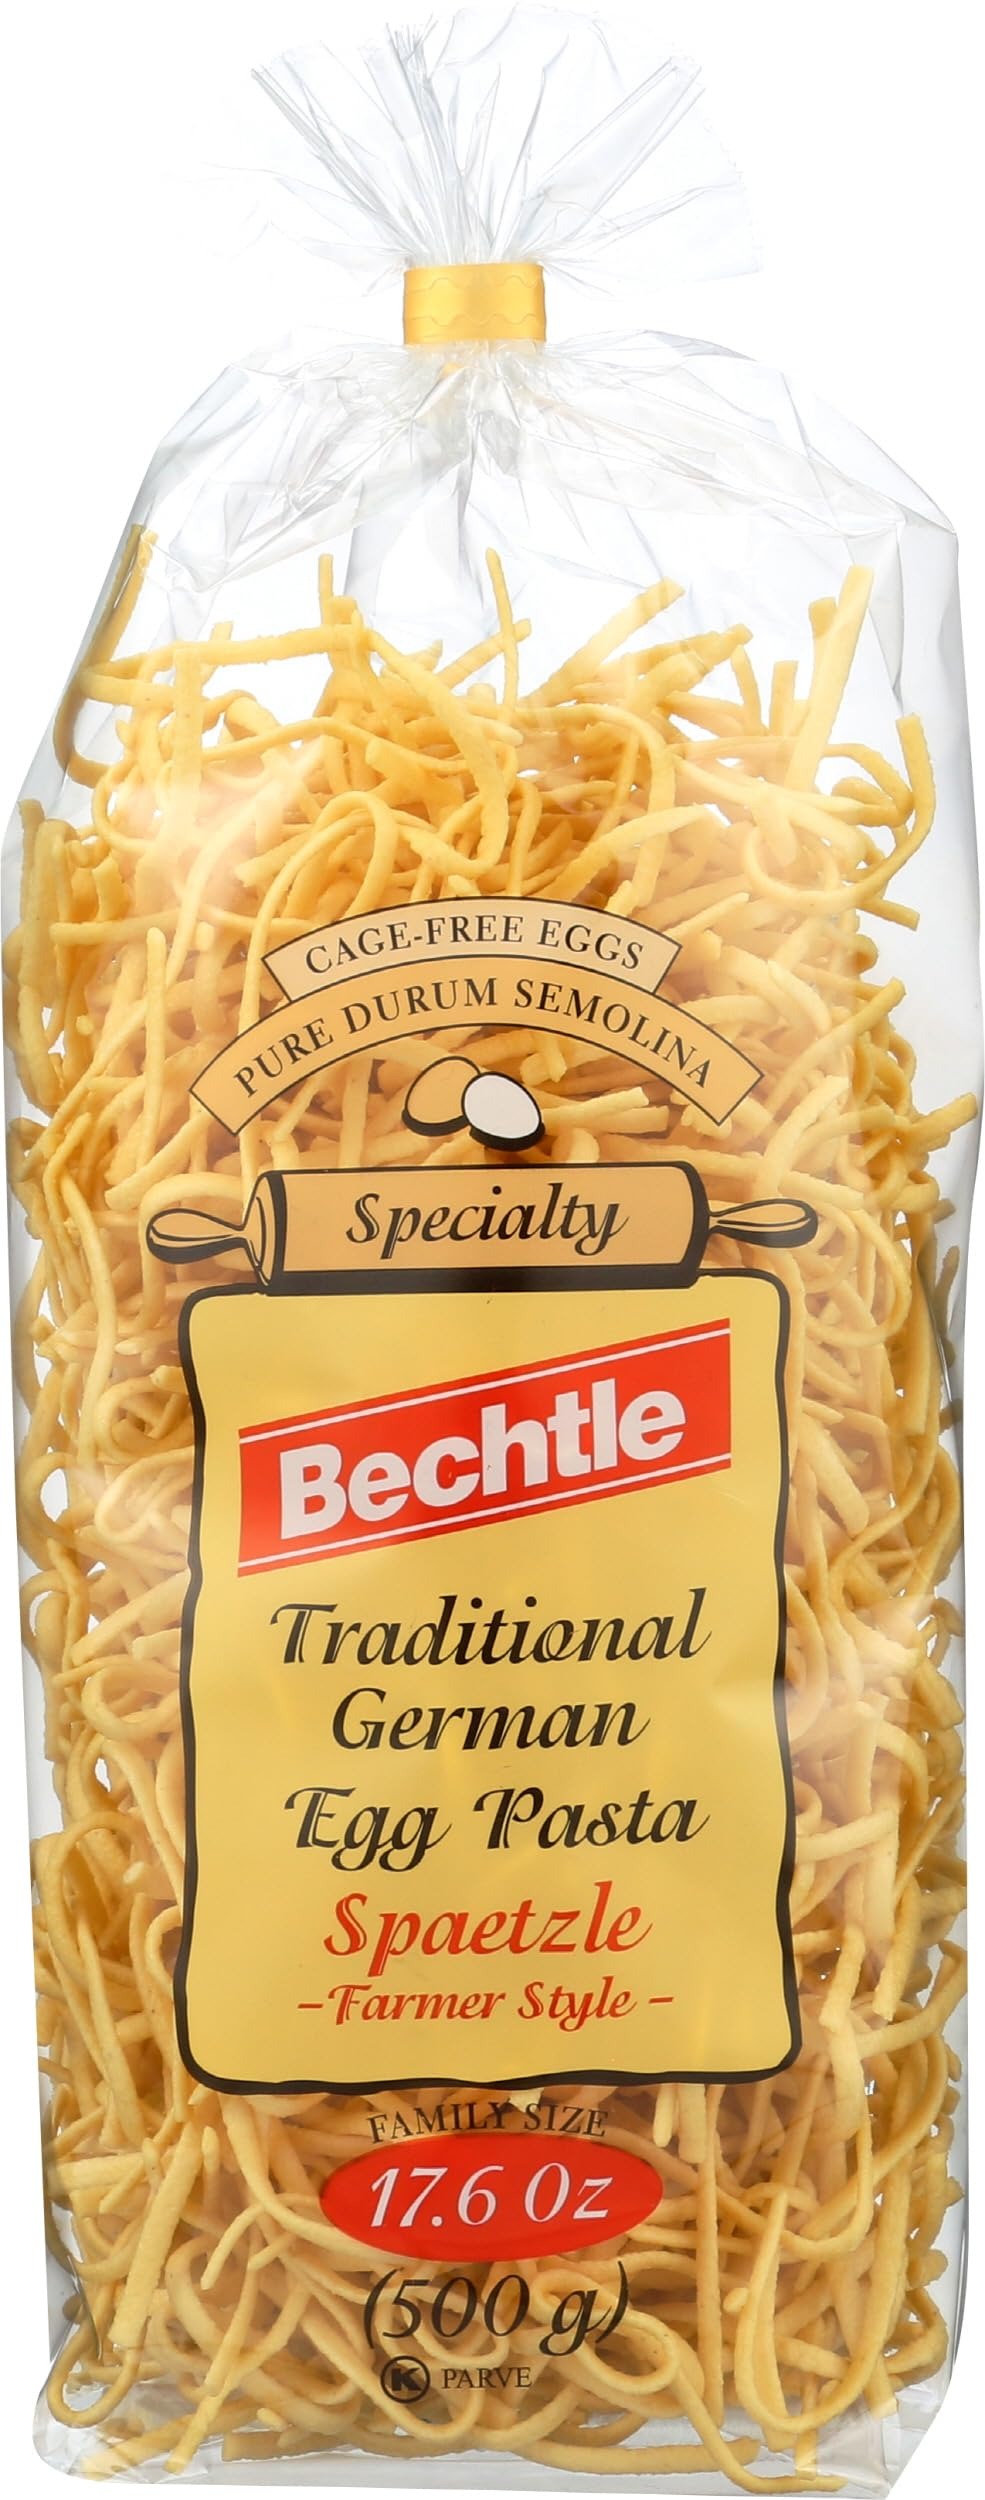
Item Name: BECHTLE Egg Spaetzle, 17.6 OZ
Bullet Point 1: Prepared in a dedicated Gluten-free allergy-friendly facility
Bullet Point 2: Made With High Quality Durum Wheat
Bullet Point 3: See Nutrition Facts Panel For Allergens
Product Description: From bechtle comes another great dish in a long line of quality products. For over 100 years we've been crafting the highest quality food using only the best raw ingredients and our bechtle traditional german egg pasta spaetzle is no different. Our spaetzle is crafted using cage-free eggs and sustainable produce. Our noodles are also certified kosher, using best natural ingredients from sustainable sources to produce our high-quality organic pasta. As a trusted producer of specialty foods, we take responsibility for delivering healthy products without compromising the great taste we're known for. Each 17.6 ounce bag of bechtle traditional german egg pasta spaetzle is packed with a taste your family will love. See nutrition facts panel for allergens. In every bag is the result of a century's worth of expertise in pasta-making. And while you may not be able to see that on the outside, we believe that you can taste that quality in every bite.
Value: 17.6
Unit: Ounce

Price: 6.58